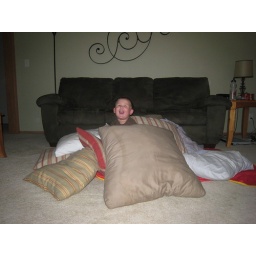
Buried in pillow mountain